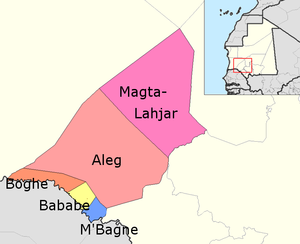
Le Brakna est une région administrative de Mauritanie. Son chef-lieu est Aleg.
Le département de Boghé est l'un des cinq départements de la région de Brakna en Mauritanie.
Le département de Magta-Lahjar est l'un des cinq départements de la région de Brakna en Mauritanie.
Le département de Bababé est l'un des cinq départements de la région de Brakna en Mauritanie.
Le département d'Aleg est l'un des cinq départements de la région de Brakna en Mauritanie.
Le département de M'Bagne est un département de Mauritanie, dans la région du Brakna. Il comprend les villes de M'Bagne, Niabina, Bagodine et Edbaye El Hijaj.